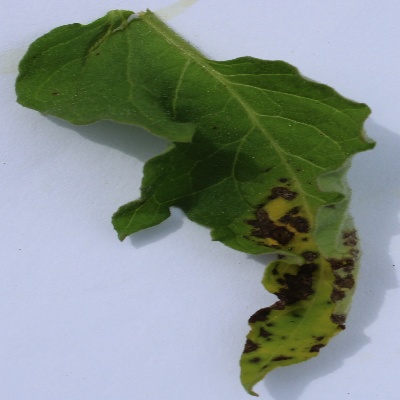
Crop: Tomato
Condition: septoria leaf spot